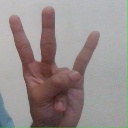
अक्षर: क्ष